Cline of instantiation

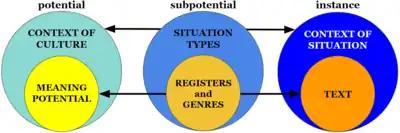
Pictorial representation of the cline of instantiation.

A cline of instantiation is a concept in systemic functional linguistics theory. Alongside stratification and metafunction, it is one of the global semiotic dimensions that define the organization of language in context.